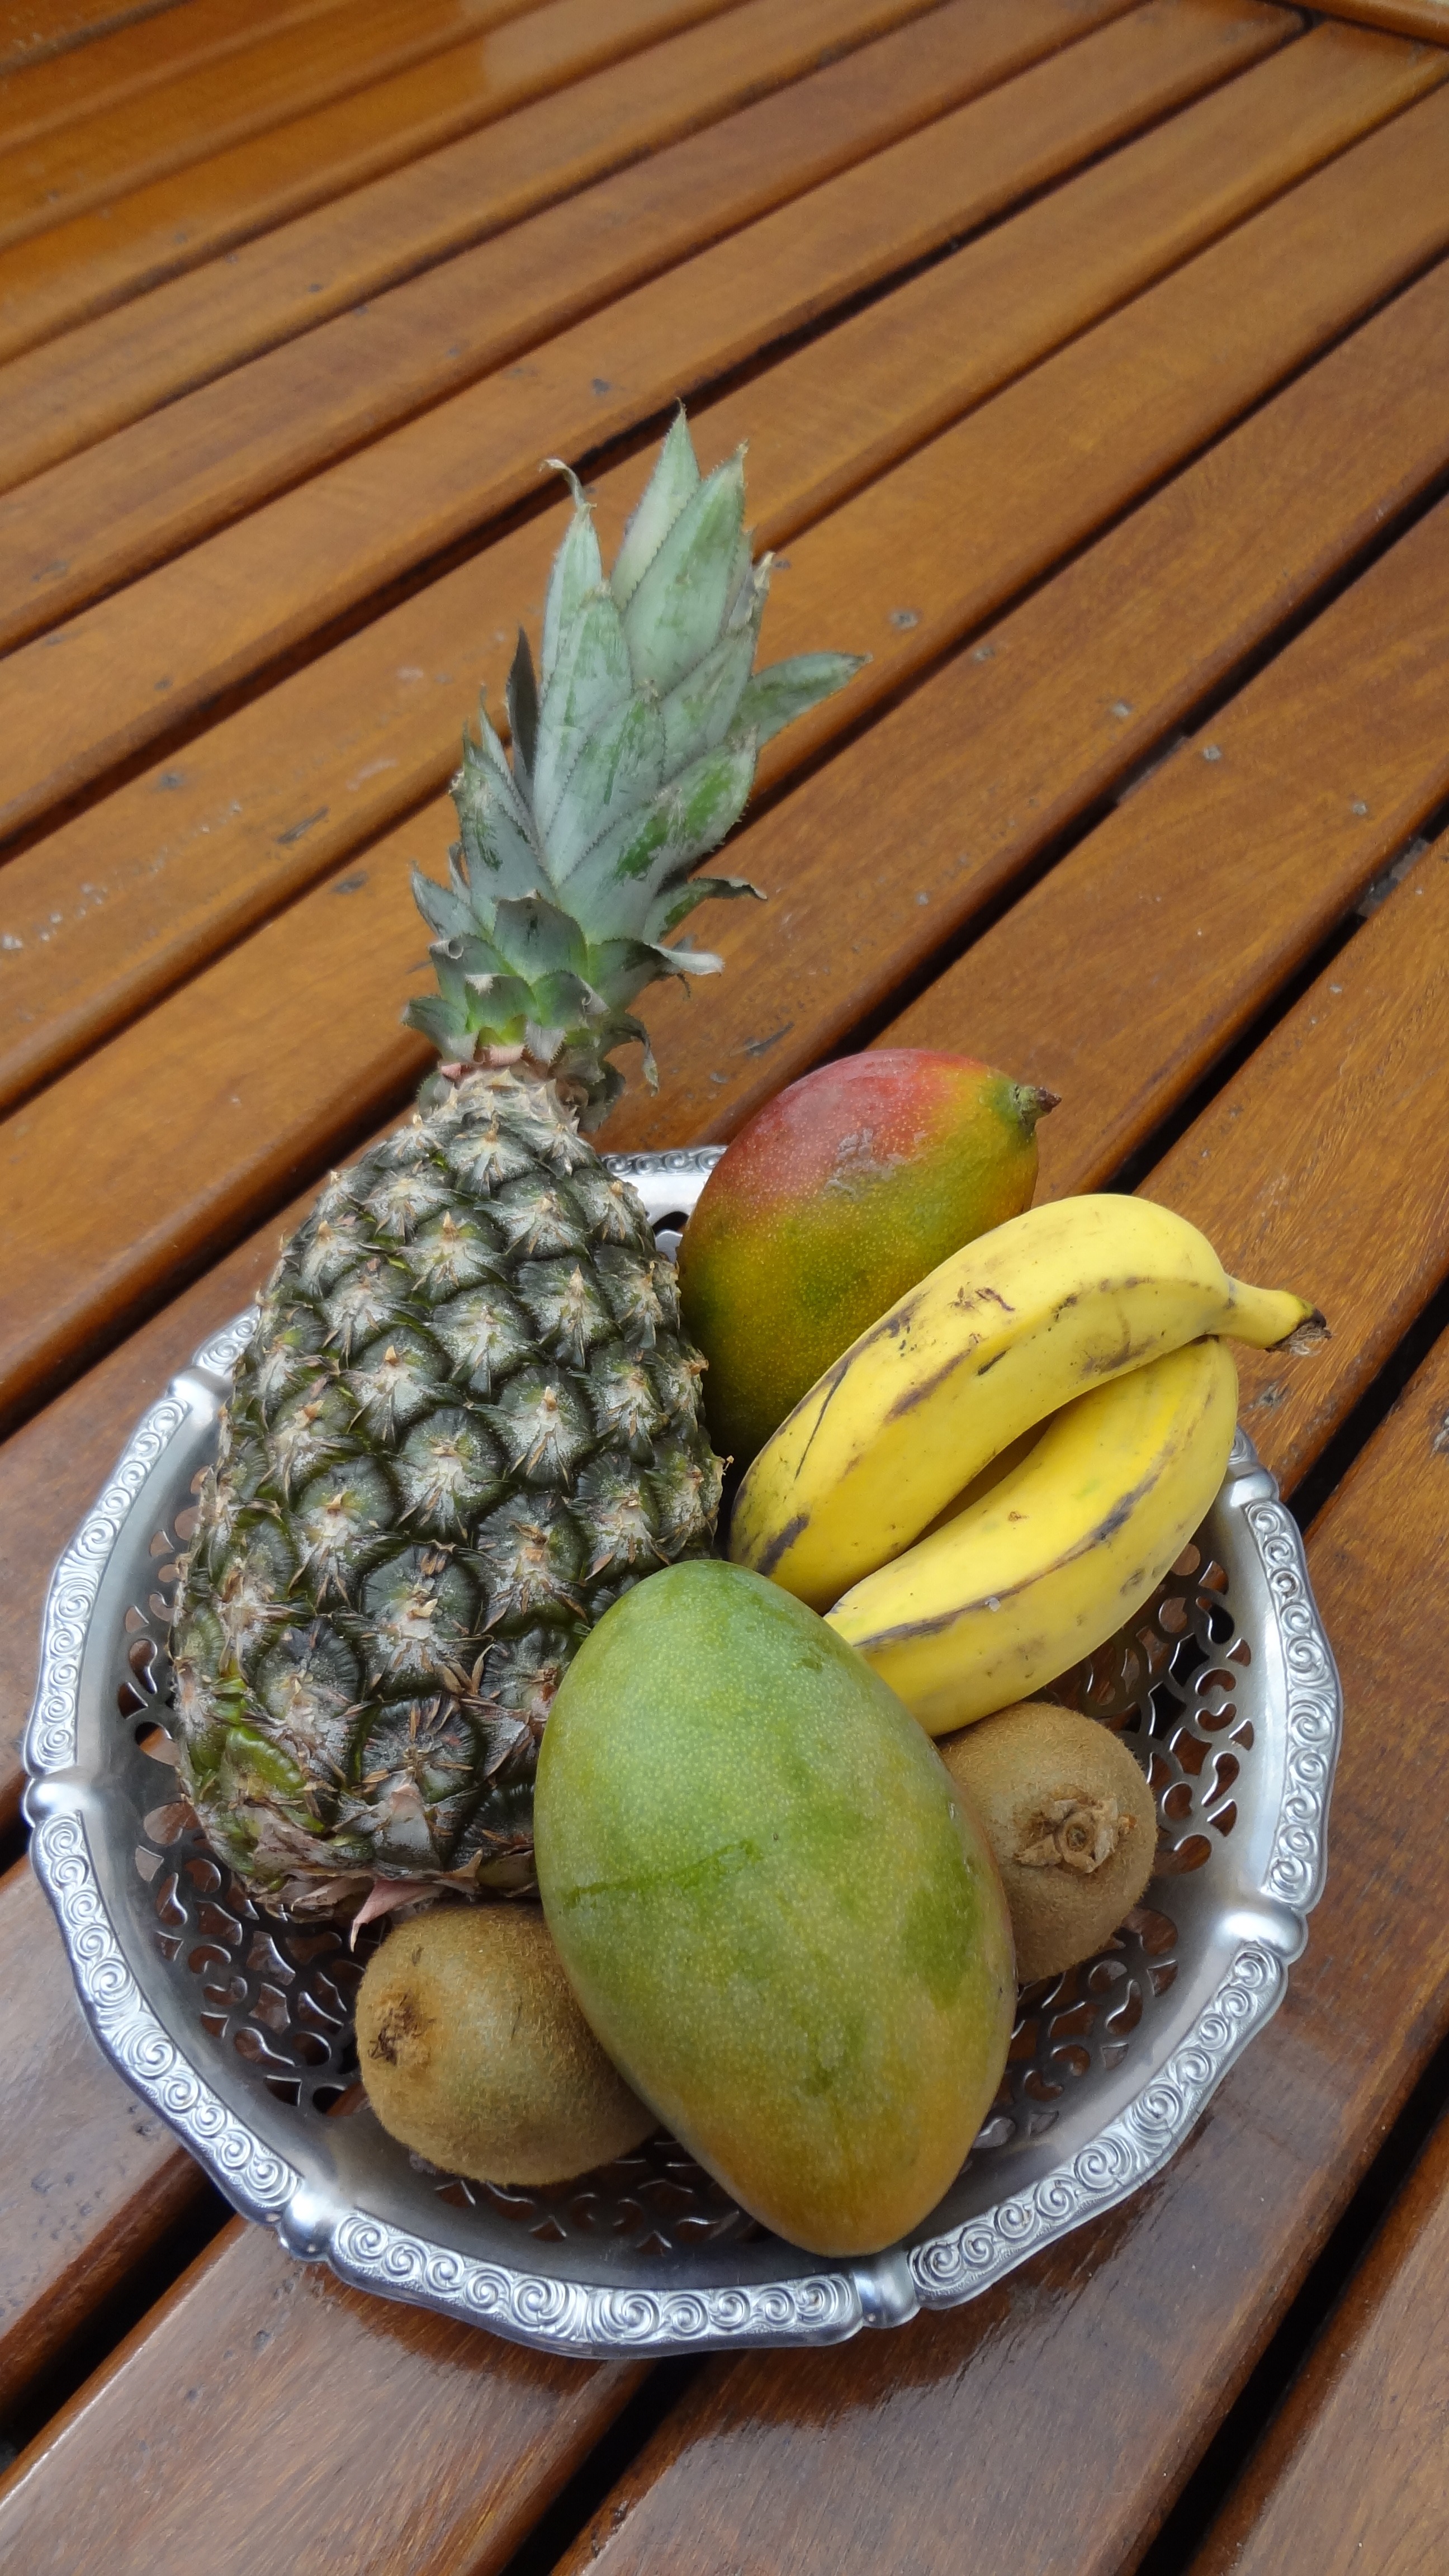
plant, fruit, food, produce, banana, pineapple, plants, kiwi, manga, flowering plant, land plant